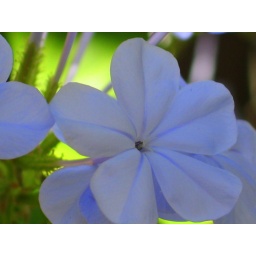
The flowers come in white or various shades of pink and blue.;